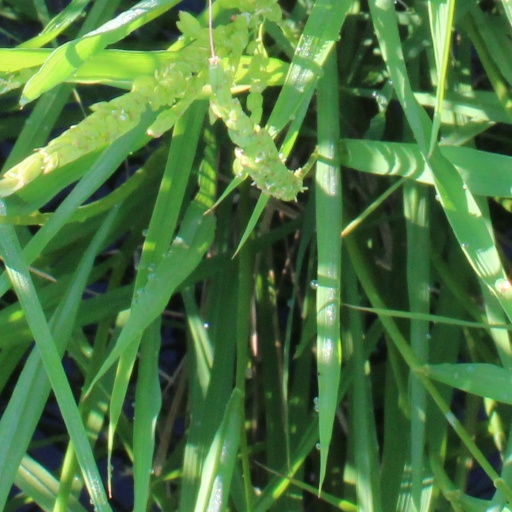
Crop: rice